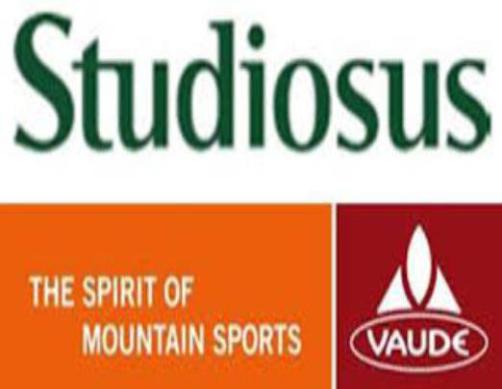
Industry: Others